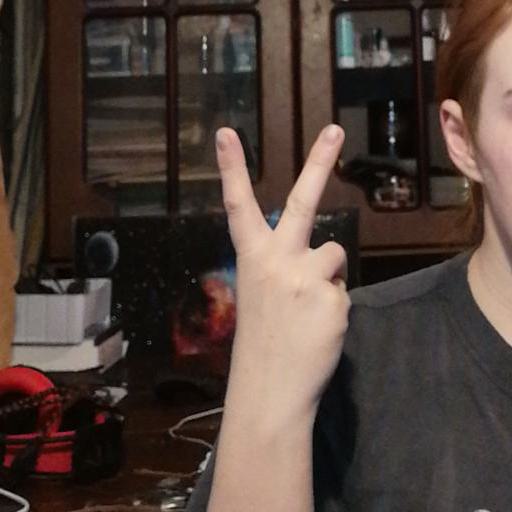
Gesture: peace_inverted